Kazys Almenas

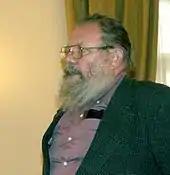
Kazys Almenas.

Kazys Almenas (11 April 1935 – 7 October 2017) was a Lithuanian physicist, writer, essayist, and publisher.